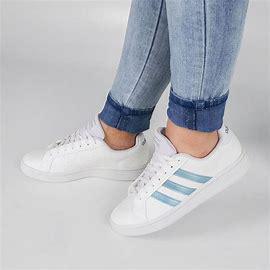
Brand: Adidas
Model: Grand Court Base